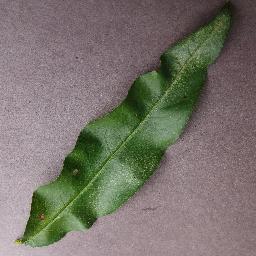
Label: Peach___Bacterial_spot